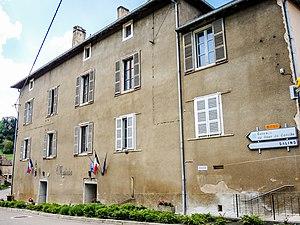
Mairie